Laxton's Superb

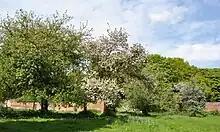
Apple Trees at Bank Hall, Bretherton, the far right blossom tree behind the cedar tree is the Laxton apple tree.

'Laxton's Superb' was first bred in 1897 by Laxton Brothers and introduced in 1922 having received an Award of Garden Merit from the Royal Horticultural Society in 1921. Laxton Brothers were a famous Victorian era company of plant breeders from Bedford in England. Laxton Brothers were also well known for breeding numerous fruit varieties (apples and strawberries in particular).